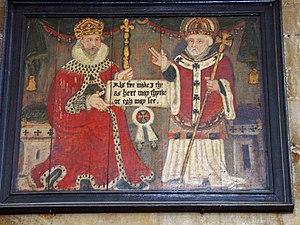
Æthelstan ou Athelstan est roi des Anglo-Saxons, puis des Anglais, de 924 à sa mort. Il est considéré comme le premier roi d'Angleterre et l'un des plus grands monarques de la période anglo-saxonne de l'histoire du pays.